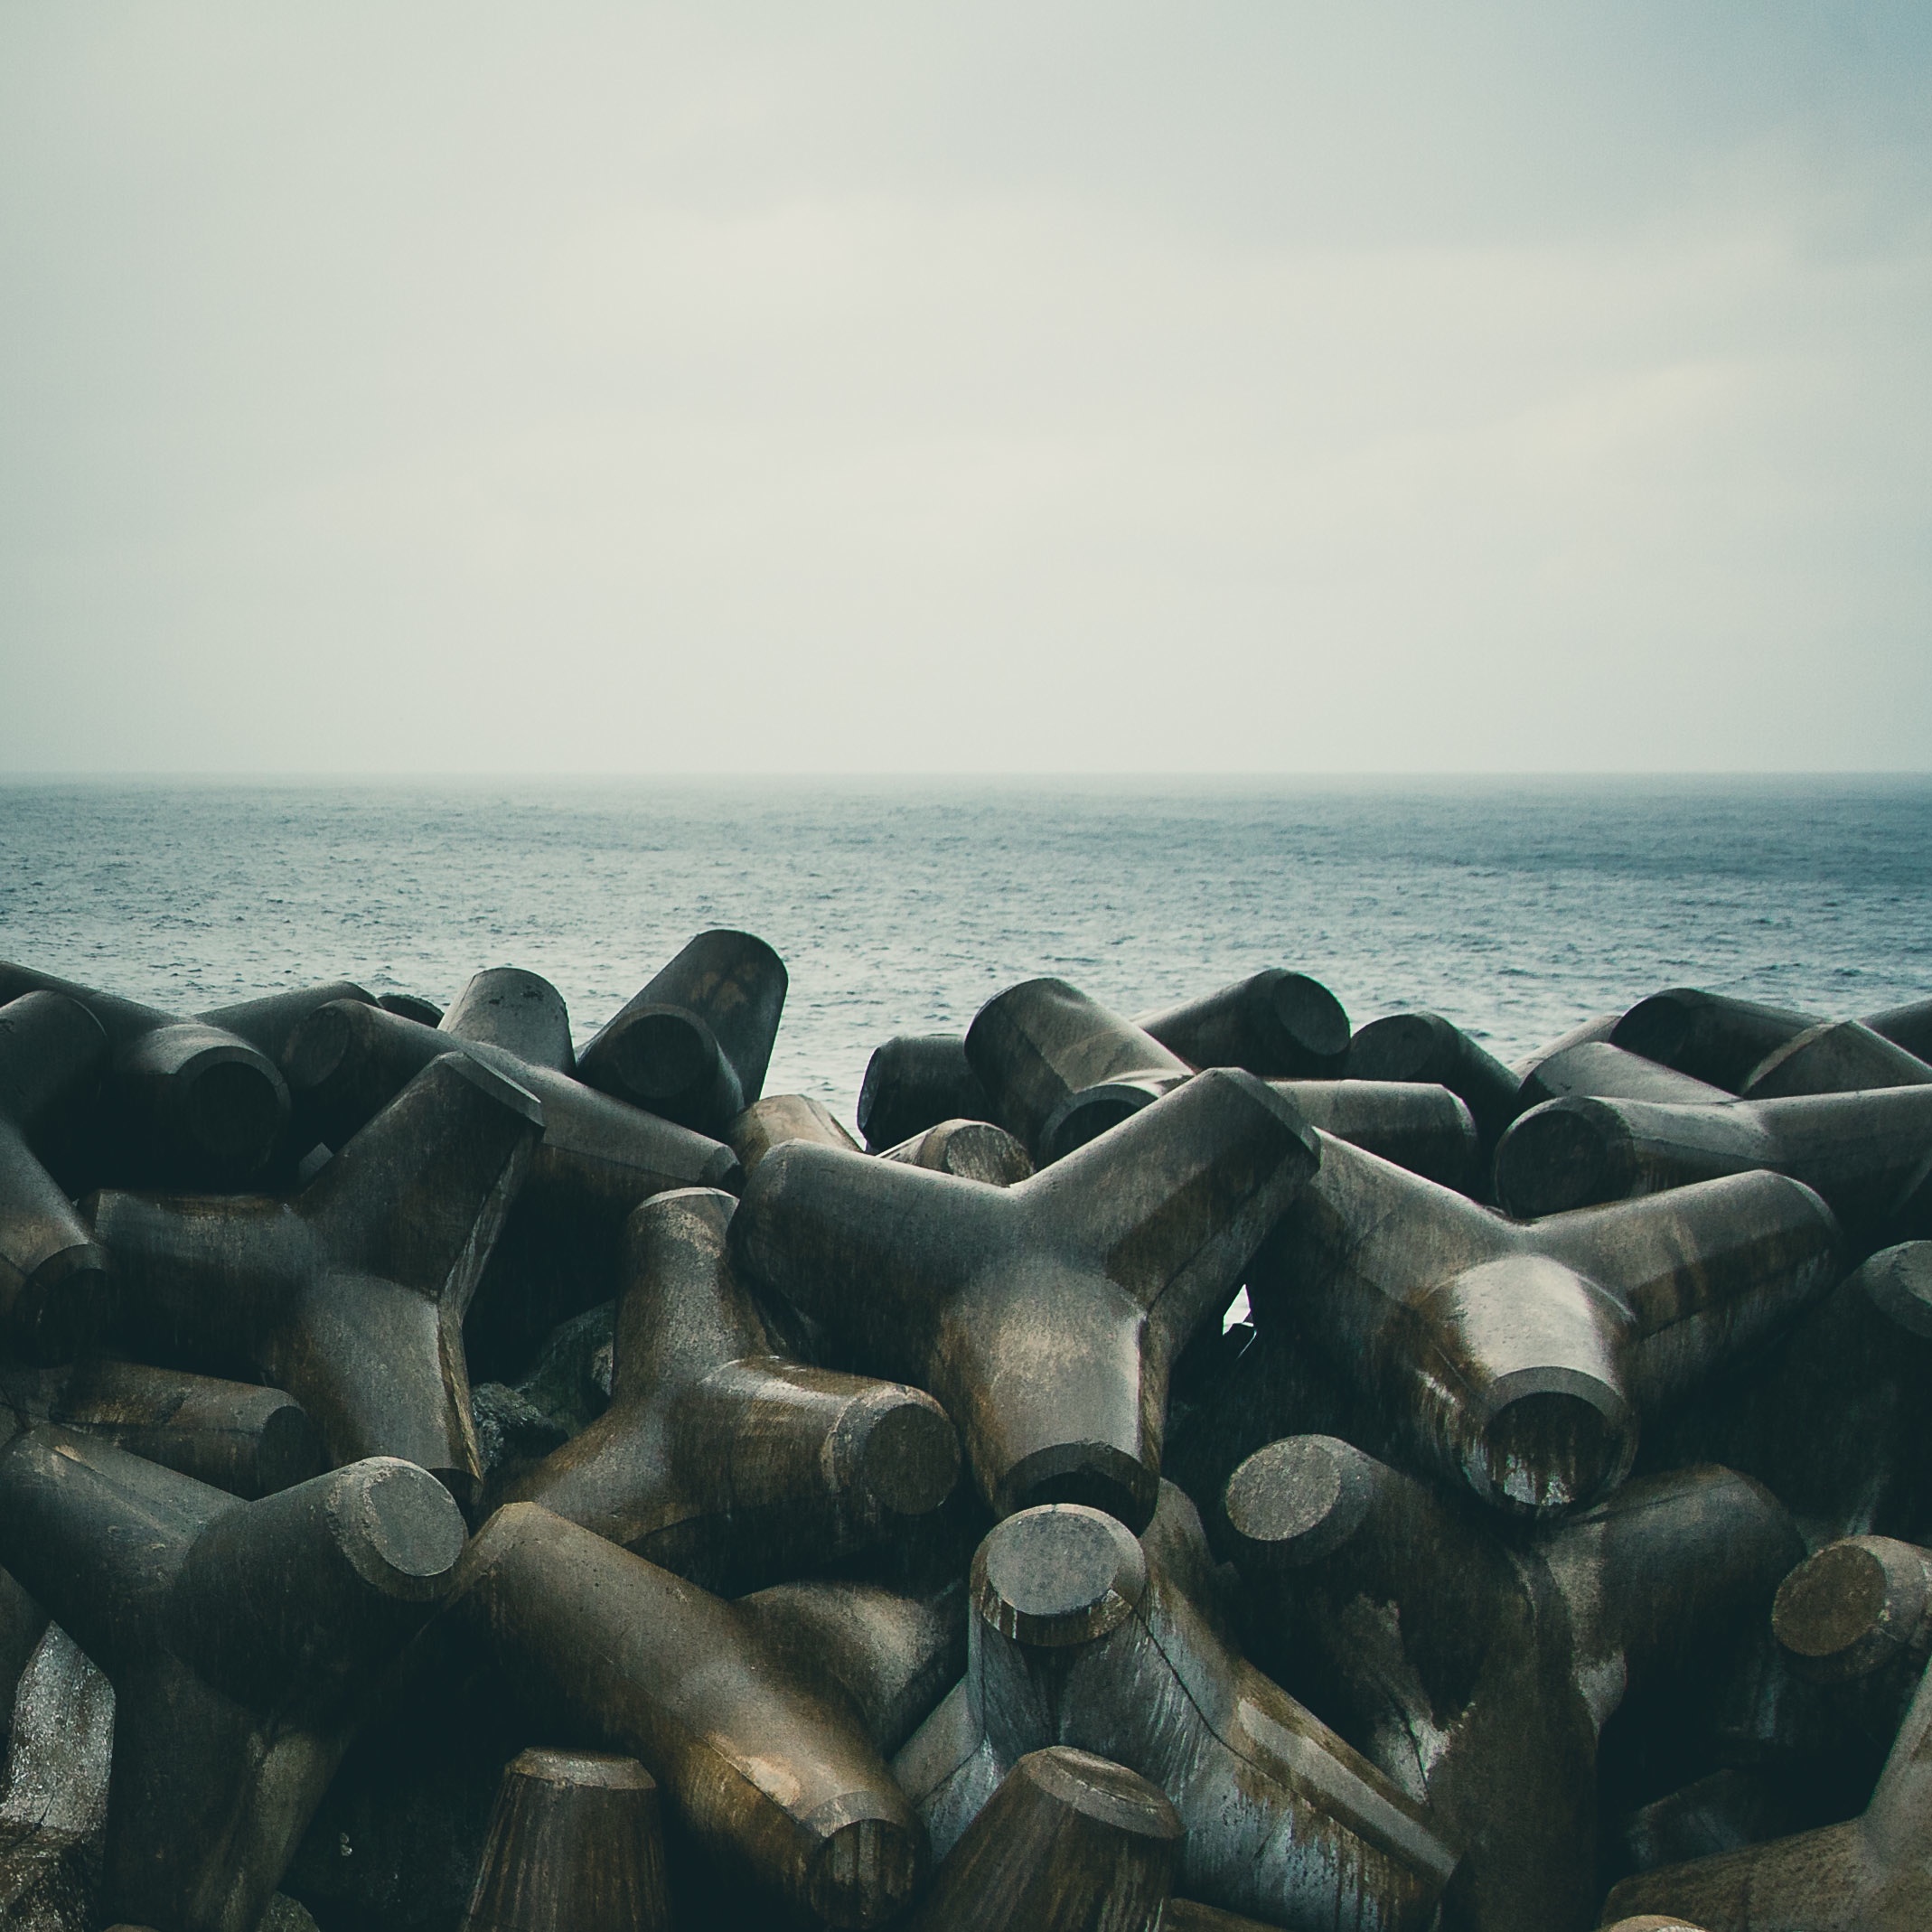
beach, sea, coast, sand, rock, ocean, horizon, shore, wave, material, body of water, breakwater, wind wave